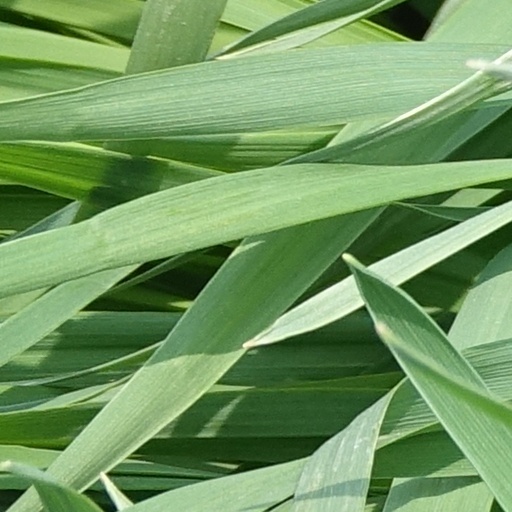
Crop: wheat